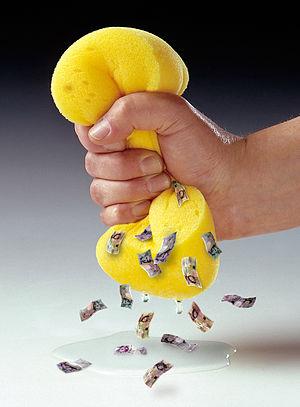
Le trucage photographique et le photomontage, sont des techniques qui consistent à altérer une image photographique dans le but de surprendre ou de tromper le lecteur.